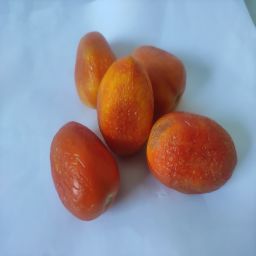
Crop: Tomato
Quality: Old